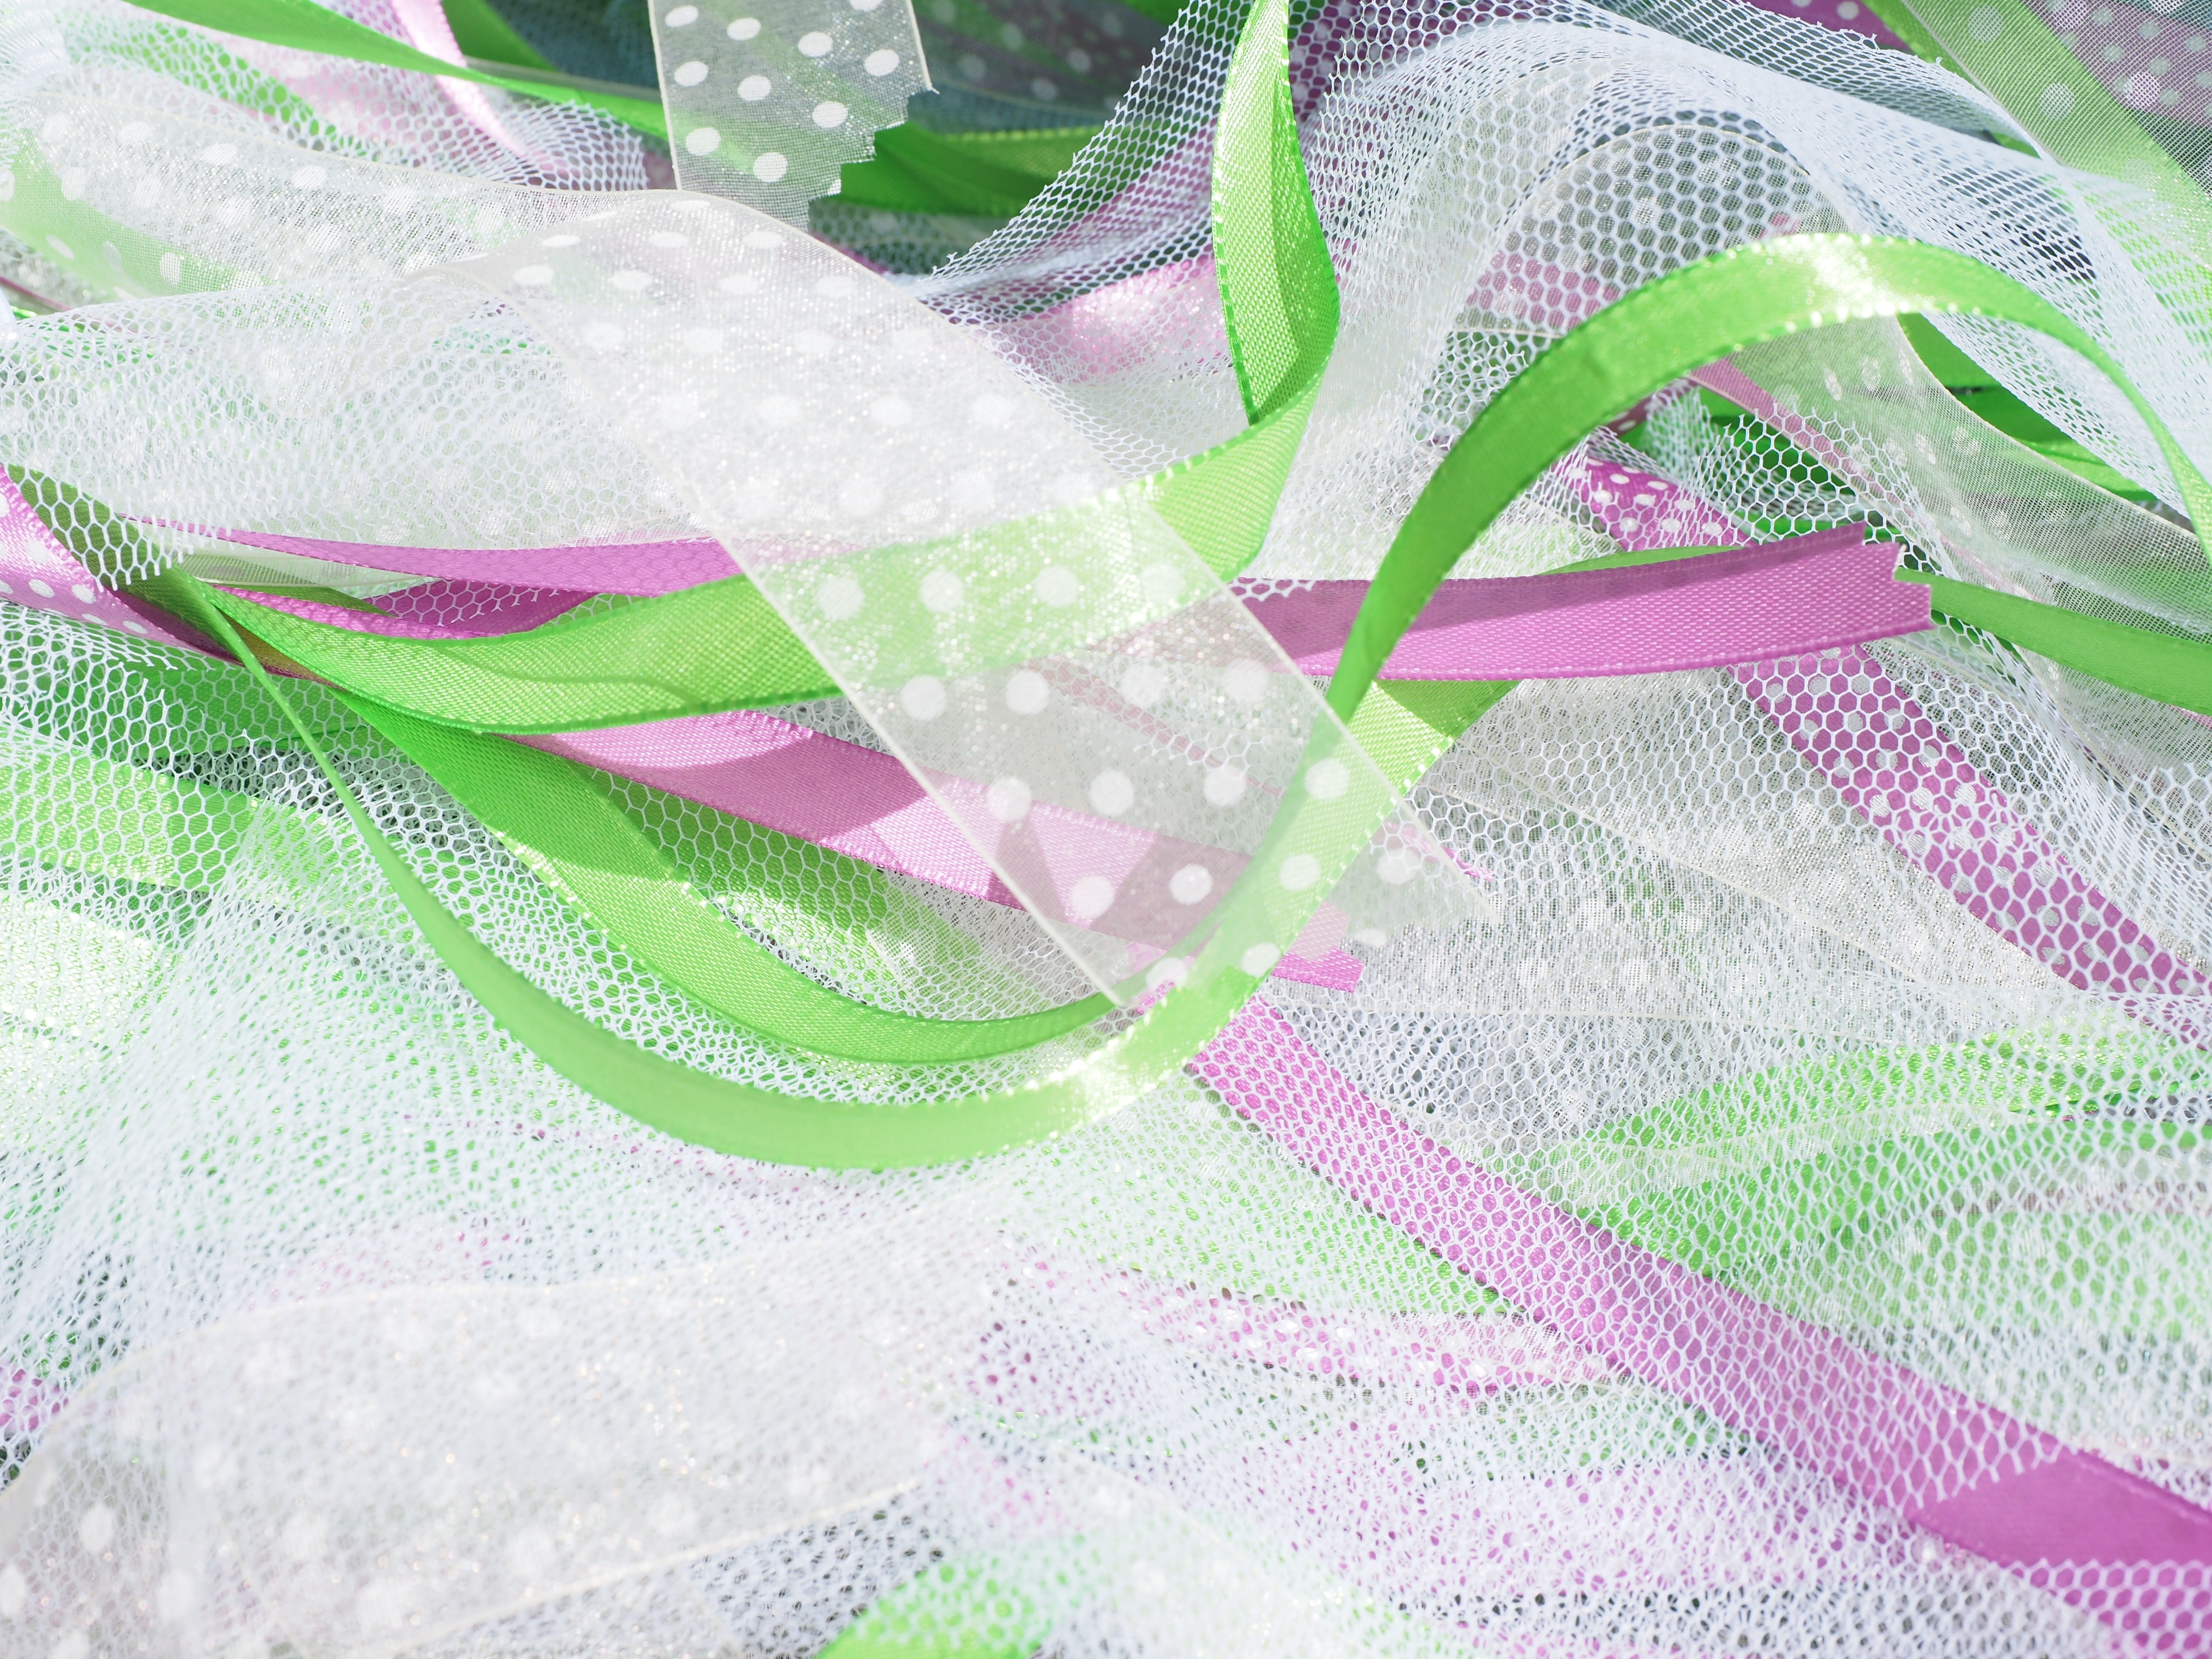
leaf, flower, petal, decoration, green, pink, wedding, material, deco, textile, art, party, grinding, auto grind, fashion accessory, wedding bands, car decorations, jewelery bands, decorative bows, antenna grind